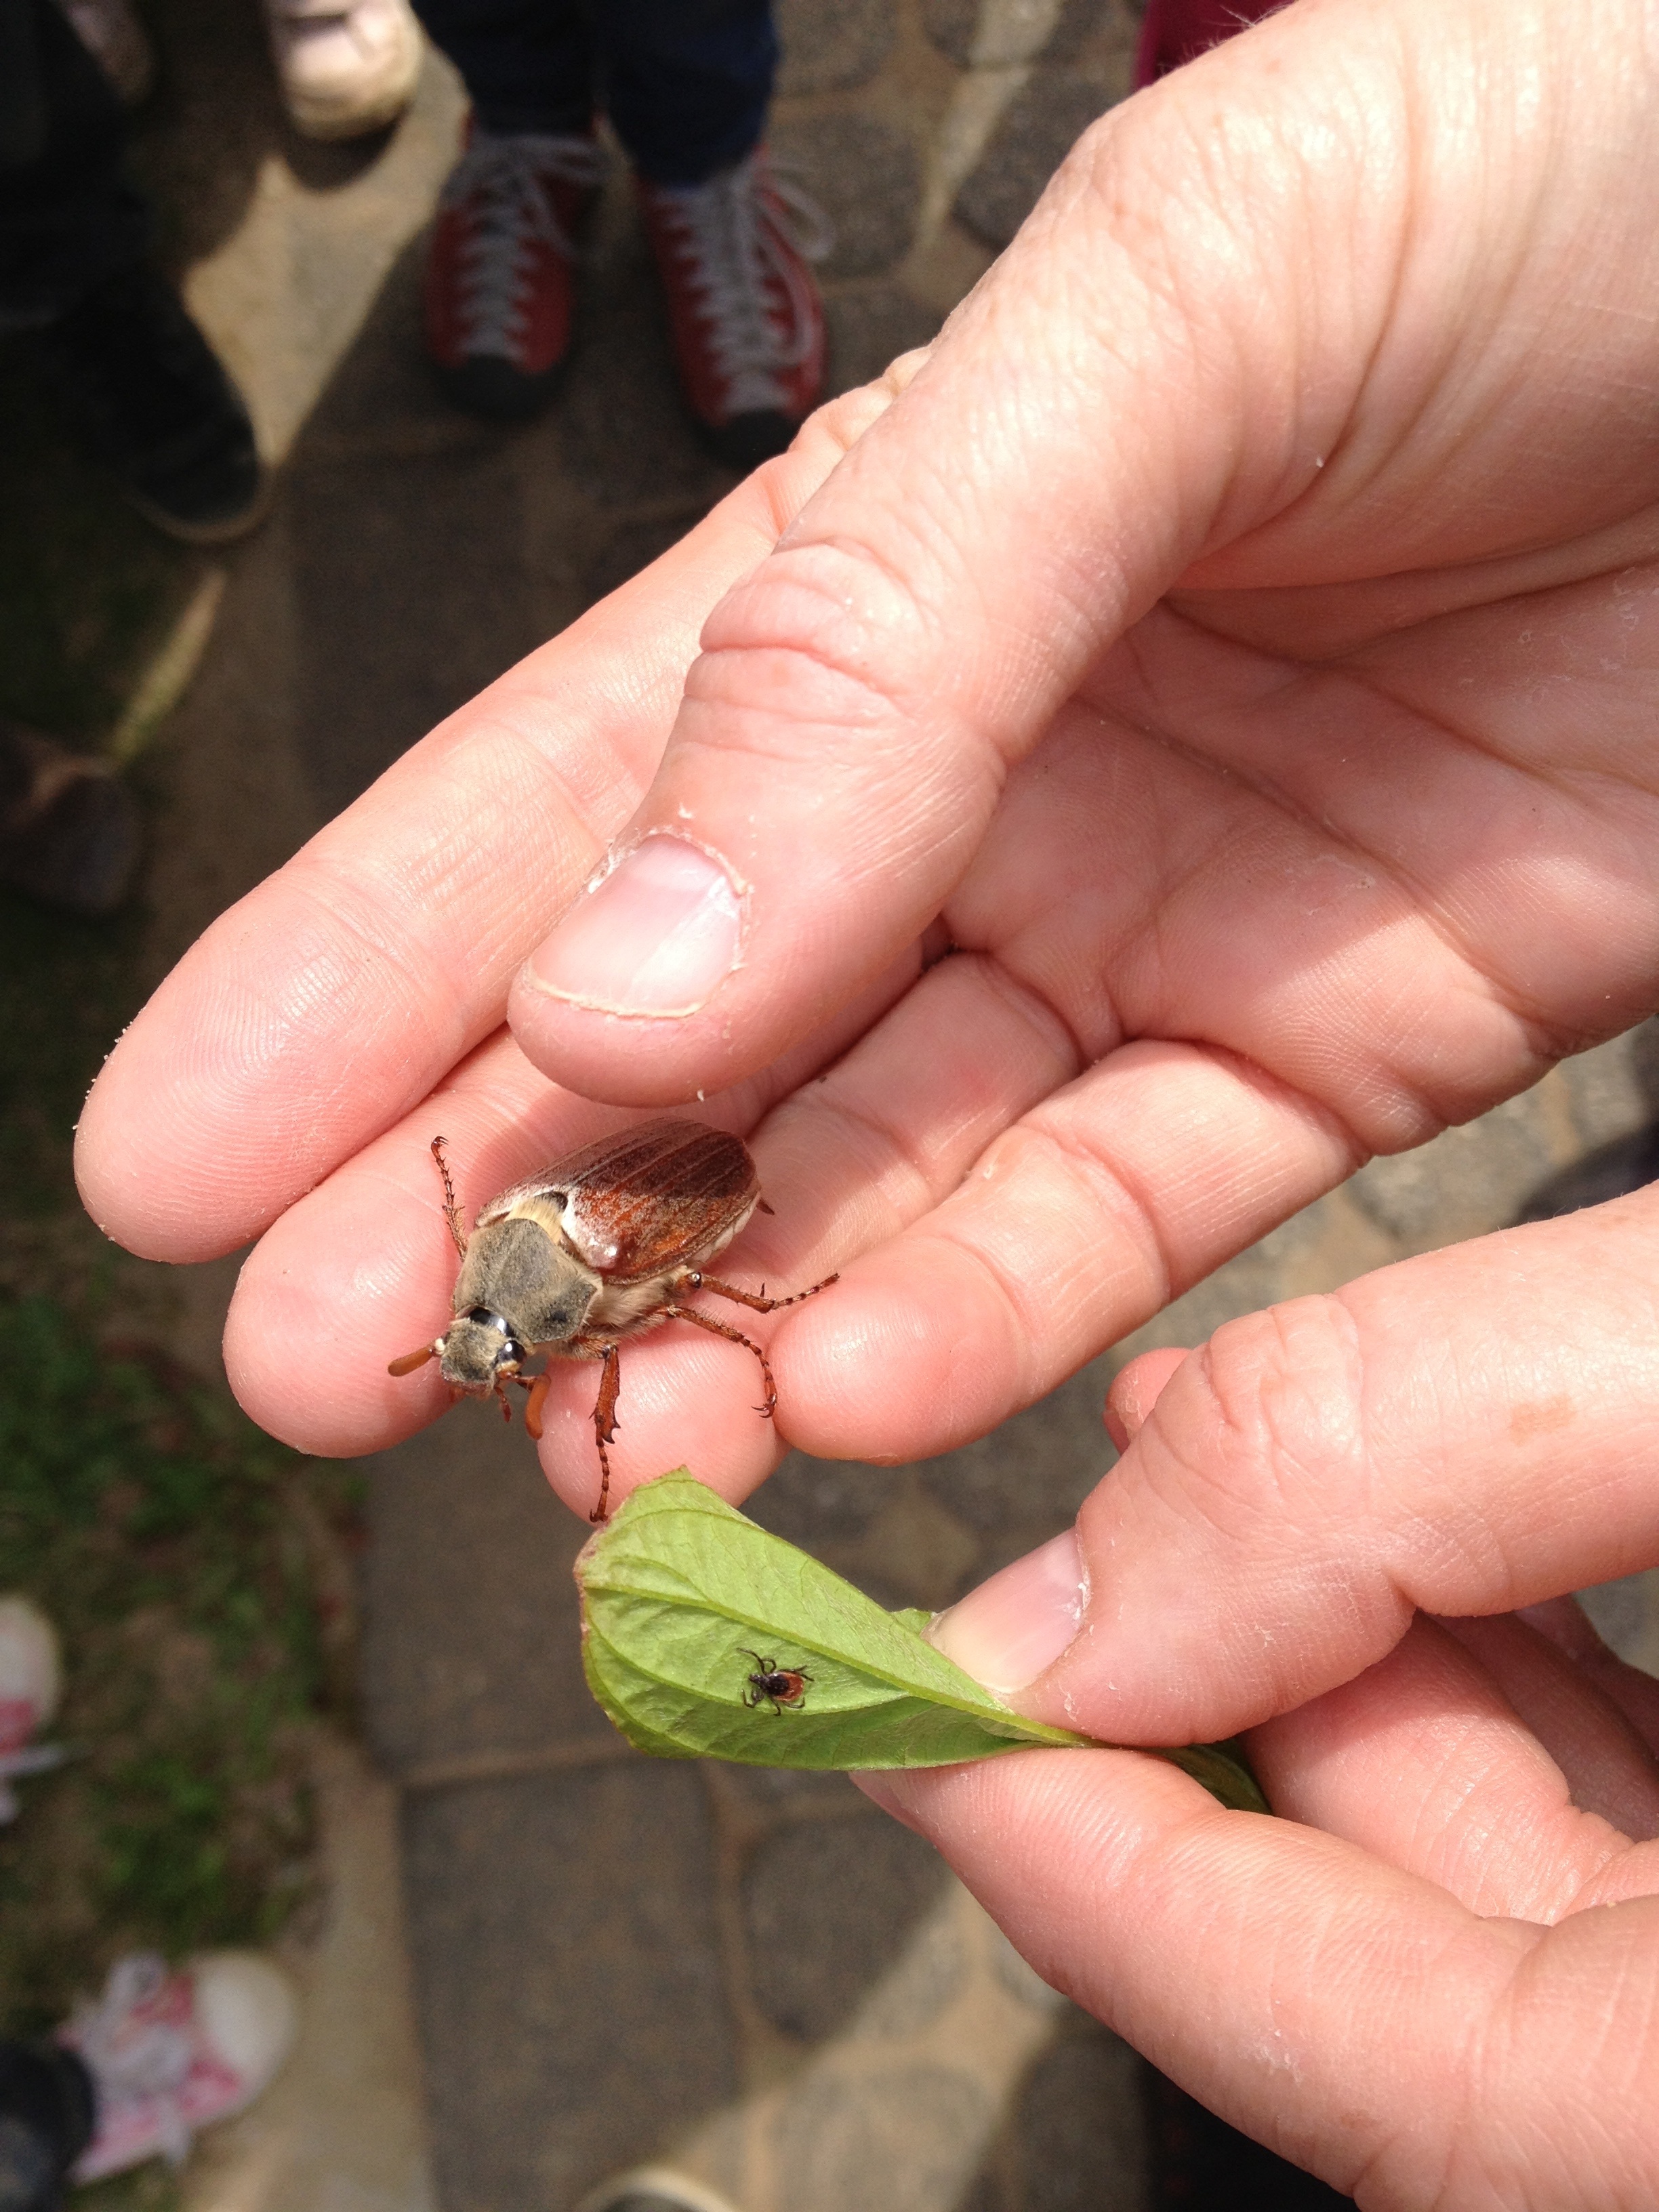
hand, nature, forest, leaf, flower, finger, food, insect, nail, macro photography, tick, maik fer